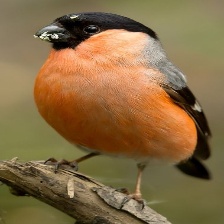
Species: EURASIAN BULLFINCH
Scientific name: PYRRHULA PYRRHULA